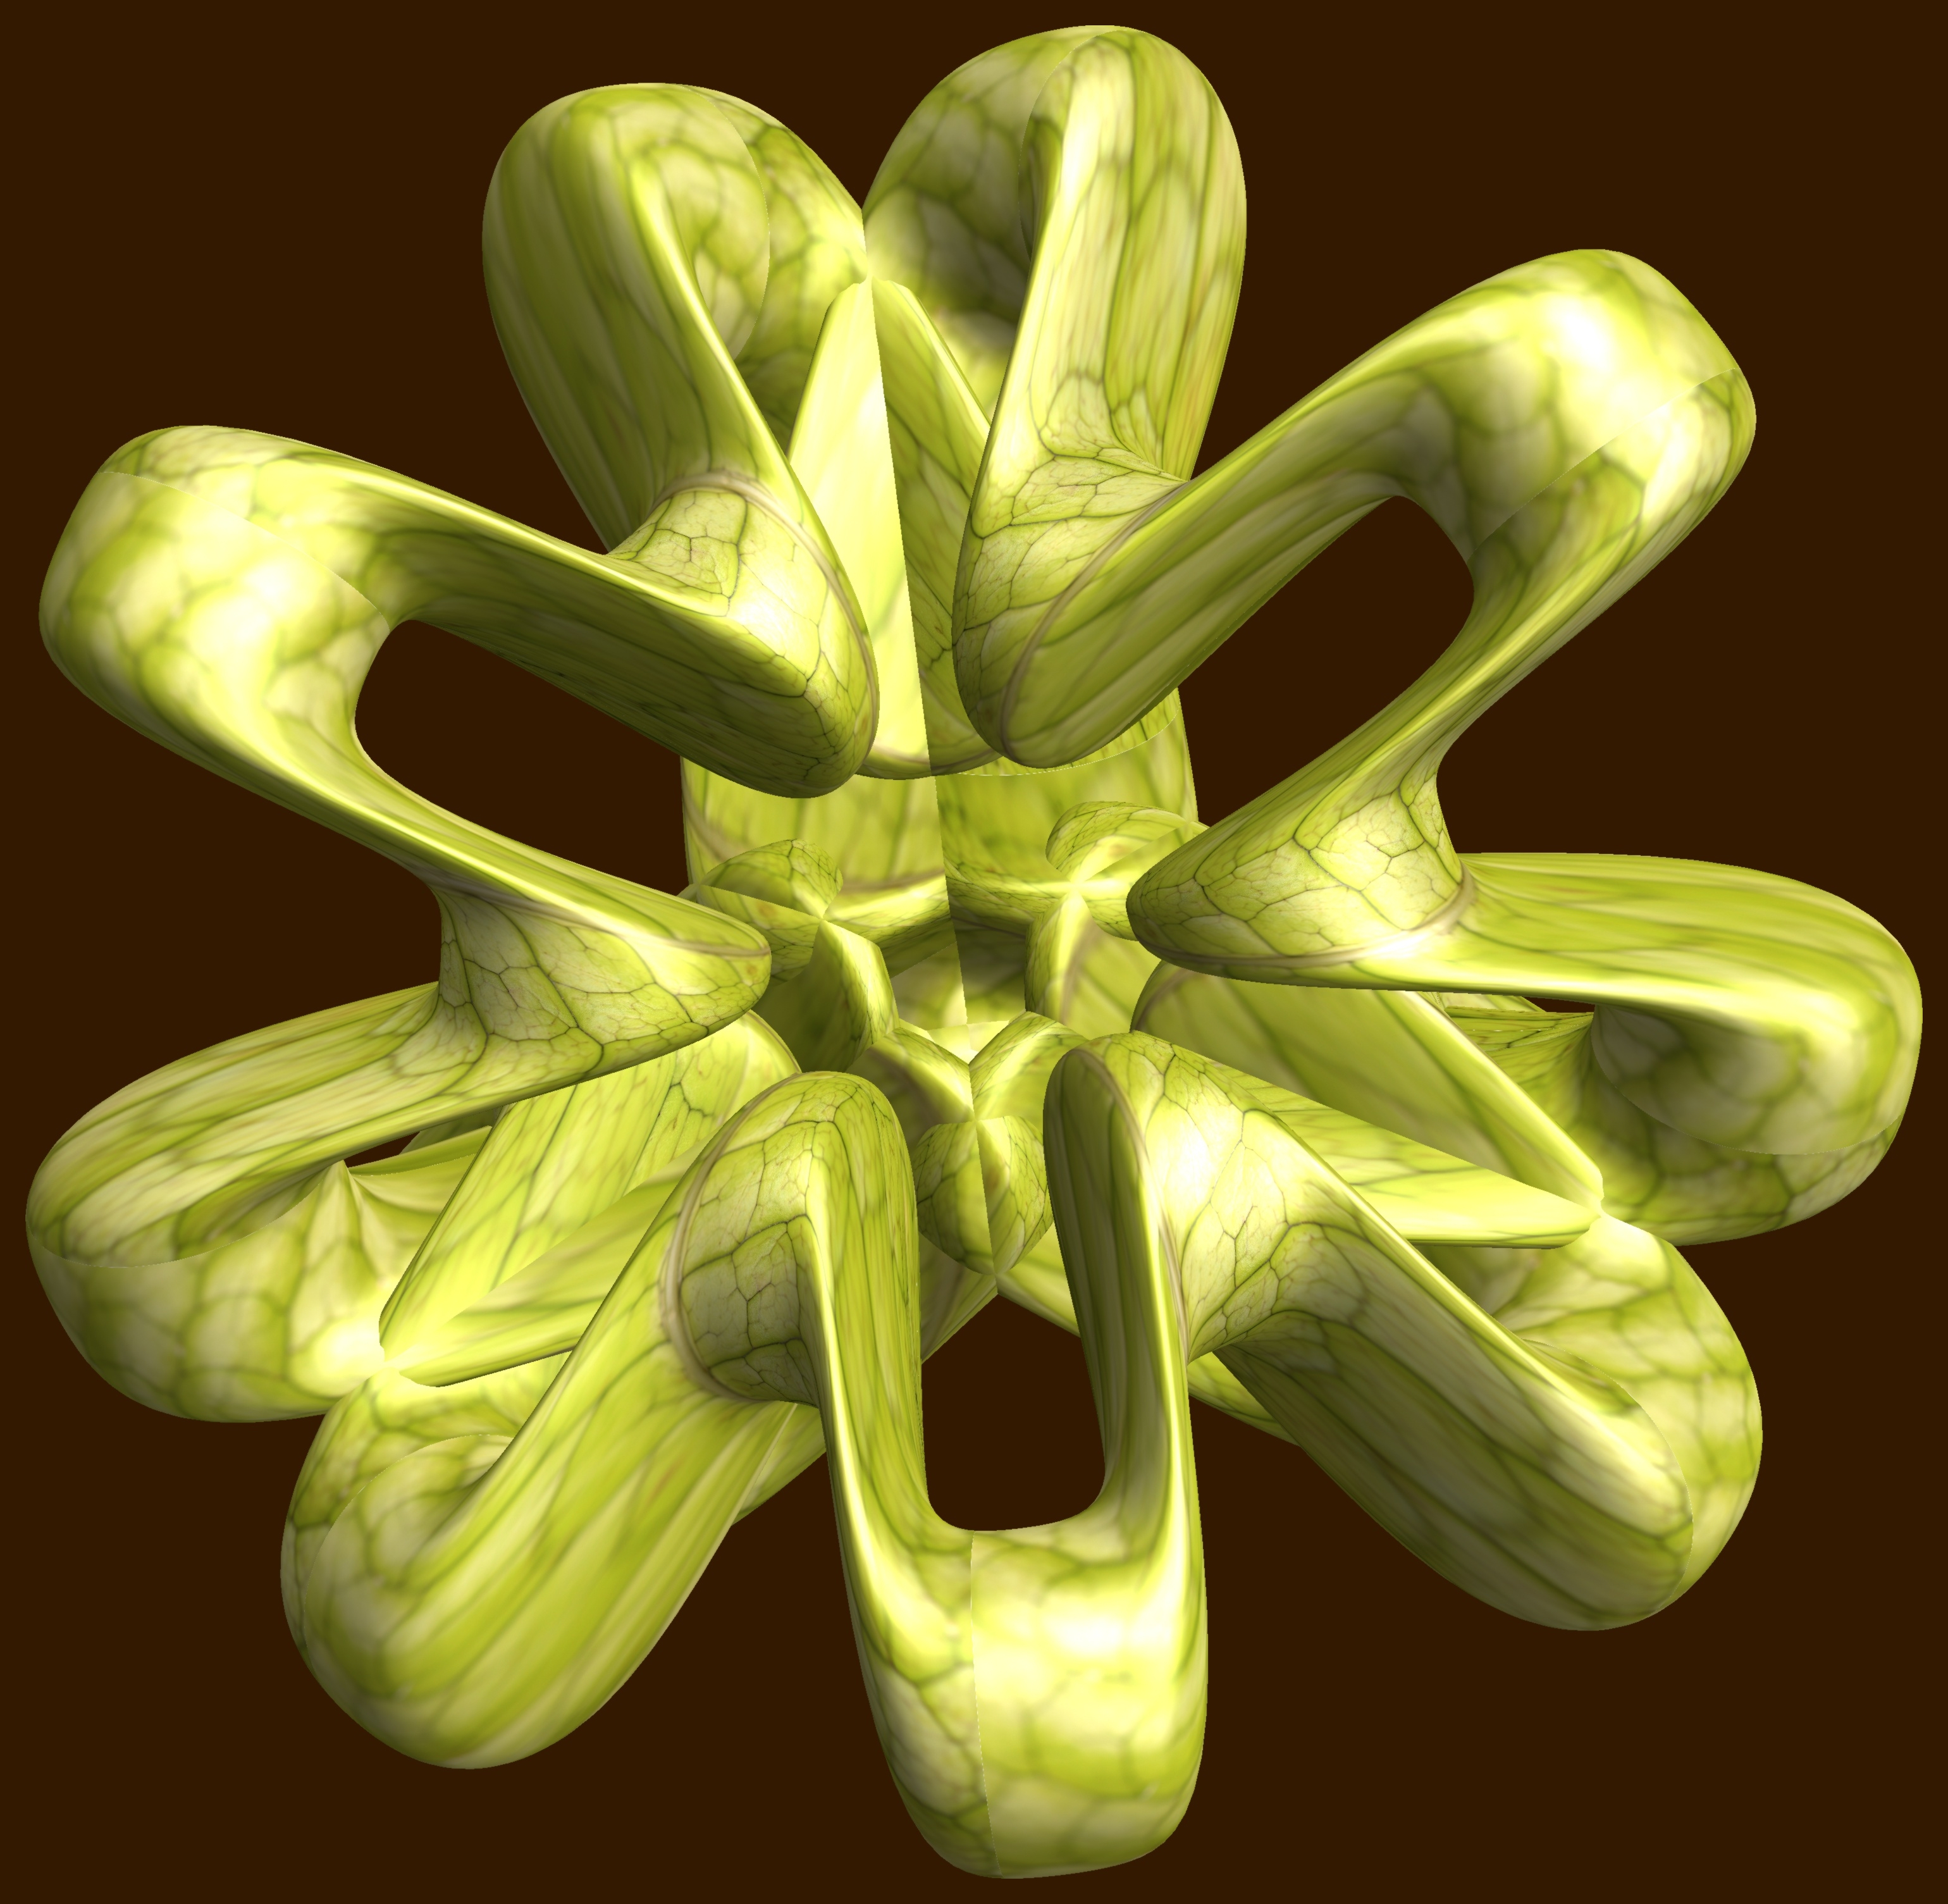
abstract, structure, plant, texture, leaf, flower, petal, pattern, food, green, produce, geometry, yellow, flora, sculpture, design, symmetry, 3d, graphic, lily, shape, torus, mathematica, cg, parametricplot3d, code, program, algorithm, mapping, geometricsculpture, hexagram, macro photography, flowering plant, plant stem, land plant